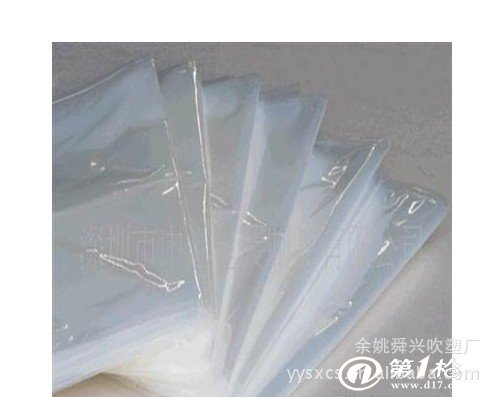
Label: plastic